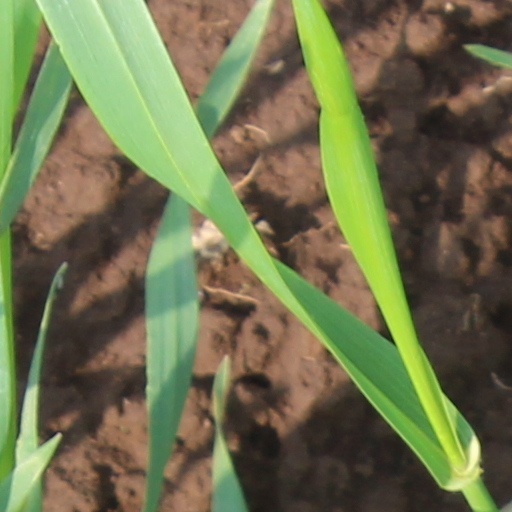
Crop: wheat